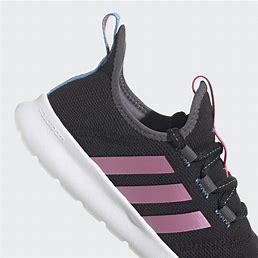
Brand: Adidas
Model: Cloudfoam Pure 2